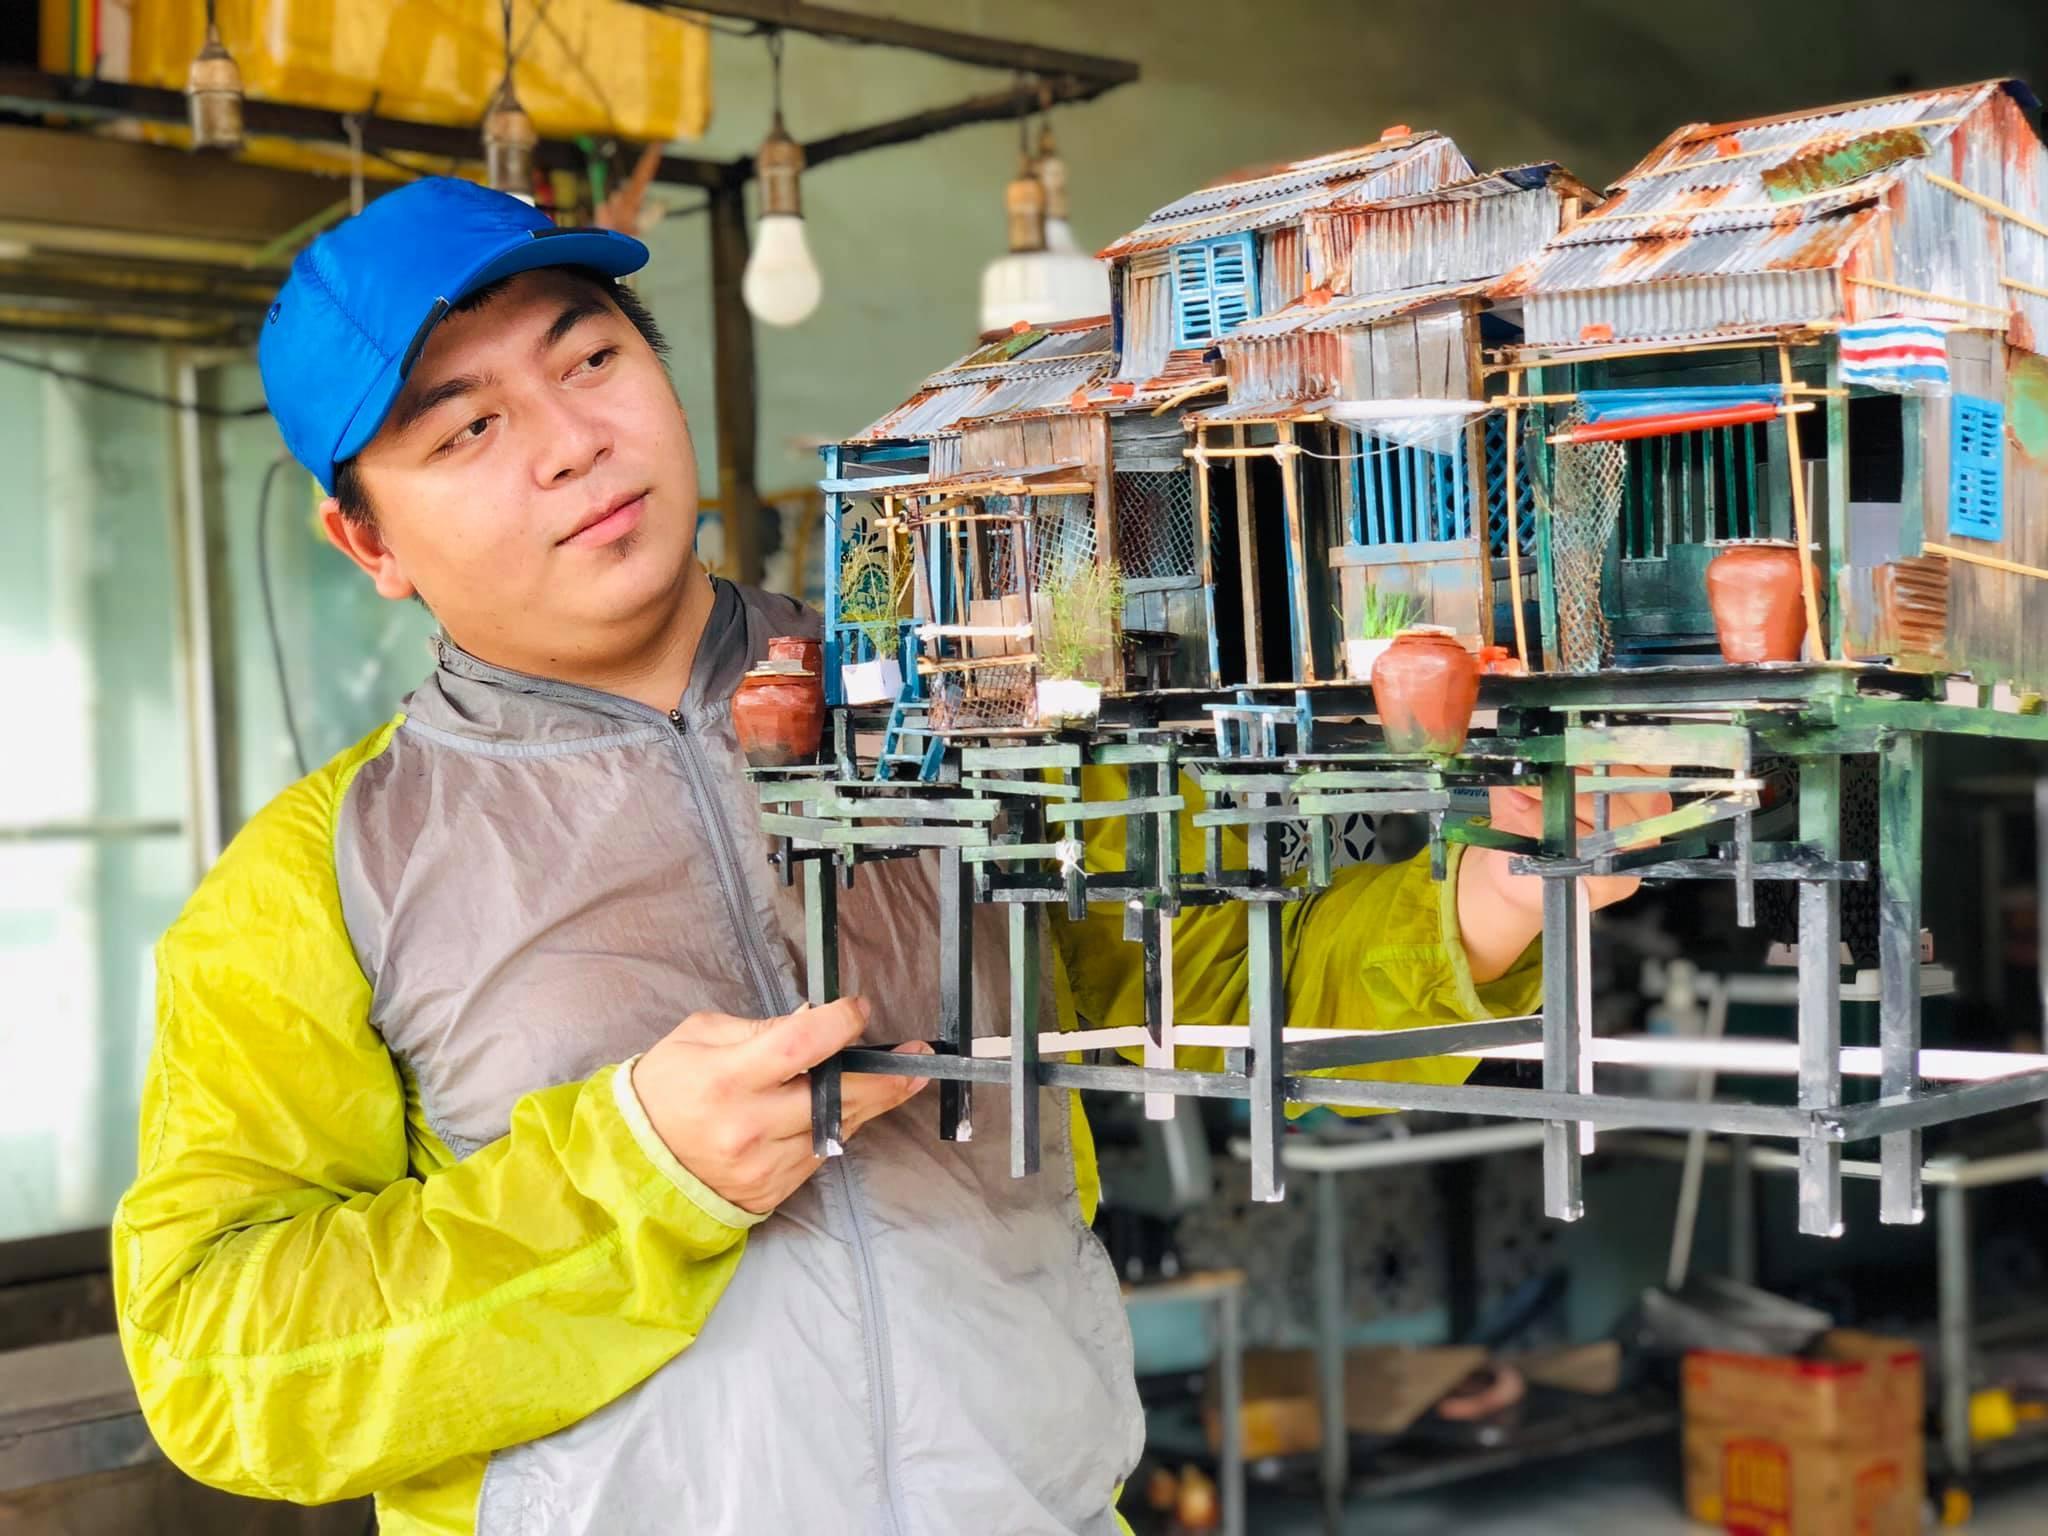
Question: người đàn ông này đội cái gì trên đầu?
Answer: ông ấy đội nón kết màu xanh dương